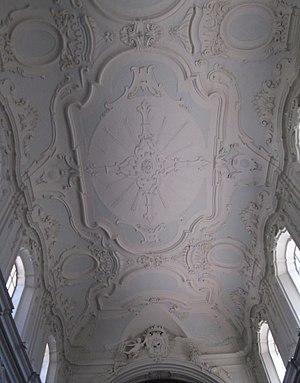
Le couvent San Francesco a Folloni est un couvent franciscain fondé au XIIIᵉ siècle et situé en Italie près de Montella en Campanie. Il est déclaré comme monument national.